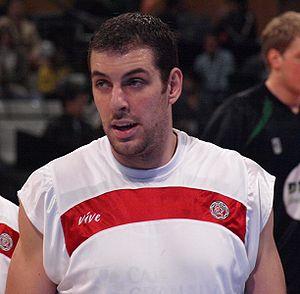
Aleksandar Marić est un joueur professionnel australien de basket-ball né le 22 octobre 1984 à Sydney. Il mesure 2,11 m et joue au poste de pivot. Il a aussi la nationalité serbe.
L'Euroligue de basket-ball 2009-2010 est la 53ᵉ édition de l'Euroligue masculine, compétition qui rassemble les 24 meilleurs clubs de basket-ball du continent européen. Barcelone a remporté la finale face à l'Olympiakós Le Pirée à Paris, ville hôte du Final Four 2010.